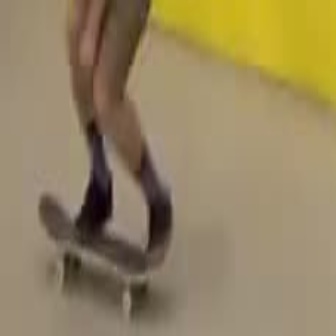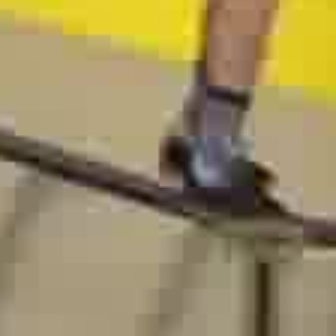
  Please identify the target specified by the bounding box [35,157,186,310] in the first image and locate it in the second image. Return the coordinates in [x_min,y_min,x_max,y_max] format.
Answer: [163,108,313,257]